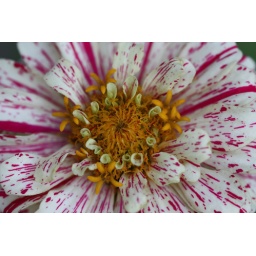
in strawberry pink on white with tiny yellow stars